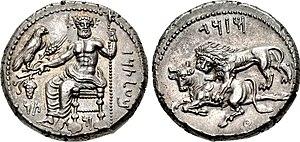
Mazaios ou Mazday est un satrape perse de l'empire achéménide. Général de Darius III à la bataille de Gaugamèles, il finit par se rallier à Alexandre le Grand qui le place à la tête de la satrapie de Babylonie.